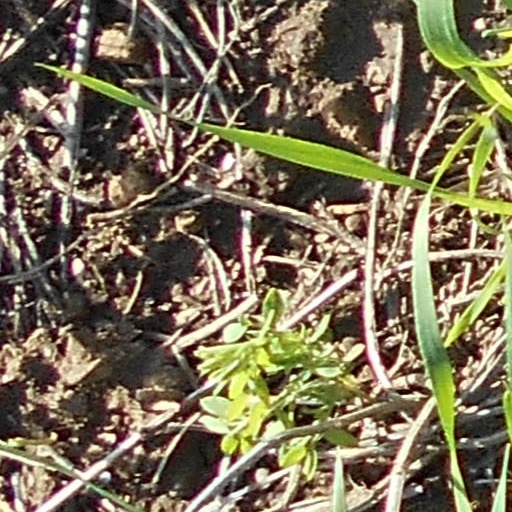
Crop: wheat